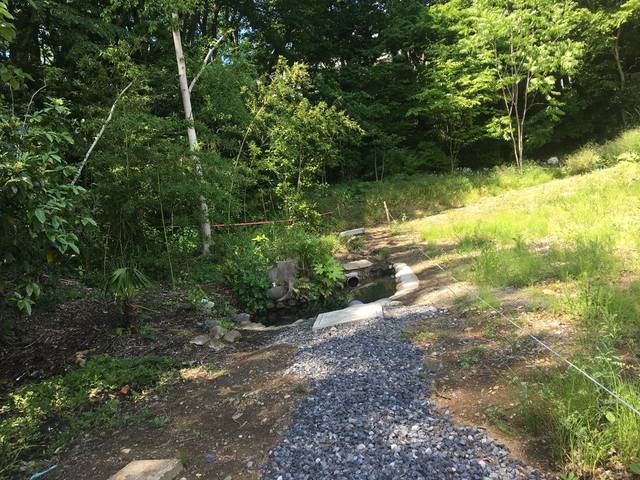
Region: Japan
Coordinates: 35.78, 139.622